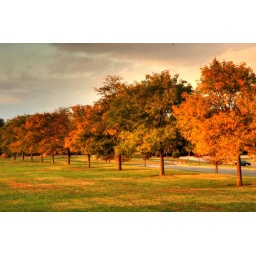
A line of trees by the KTC building on the PSU campus.